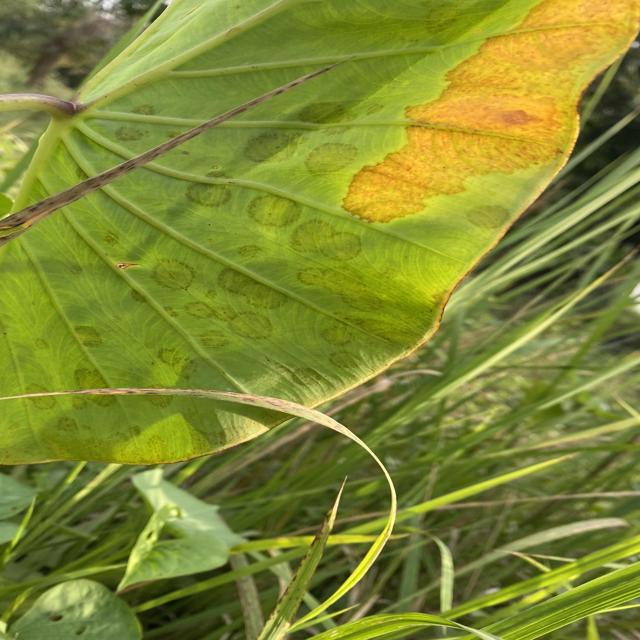
Label: Early_Blight